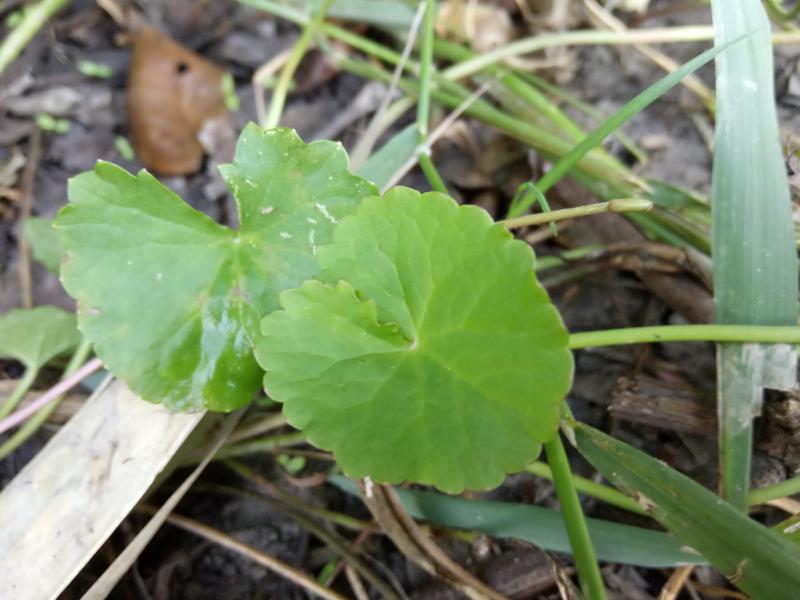
Weed species: Centella asiatica